Metacomet-Monadnock Trail

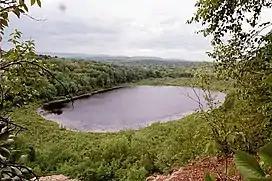
Snake Pond, a kettle pond along the M&M Trail on trap rock East Mountain

The ridge that forms the spine of the M&M Trail across Provin Mountain, East Mountain, and the Mount Tom and Holyoke ranges was formed 200 million years ago during the late Triassic and early Jurassic periods and is composed of trap rock, also known as basalt, an extrusive volcanic rock. Basalt is a dark colored rock, but the iron within it weathers to a rusty brown when exposed to the air, lending the ledges a distinct reddish appearance. Basalt frequently breaks into octagonal and pentagonal columns, creating a unique "postpile" appearance. Huge slopes made of fractured basalt talus are visible beneath many of the ledges; they are particularly visible along the Metacomet-Monadnock Trail on Bare Mountain. The basalt ridges are the product of several massive lava flows hundreds of feet deep that welled up in faults created by the rifting apart of North America from Eurasia and Africa. These basalt floods of lava happened over a period of 20 million years. Erosion occurring between the eruptions deposited deep layers of sediment between the lava flows, which eventually lithified into sedimentary rock. The resulting "layer cake" of basalt and sedimentary sheets eventually faulted and tilted upward. Subsequent erosion wore away the weaker sedimentary layers a faster rate than the basalt layers, leaving the abruptly tilted edges of the basalt sheets exposed, creating the distinct linear ridge and dramatic cliff faces visible today. One way to imagine this is to picture a layer cake tilted slightly up with some of the frosting (the sedimentary layer) removed in between. One of the best places to view this layer-cake structure is just beneath the summit of Mount Norwottuck. The summit of Norwottuck is made of basalt; directly beneath the summit are the Horse Caves, a deep overhang where the weaker sedimentary layer has worn away at a more rapid rate than the basalt layer above it. The Horse Caves are located a short distance off the M&M Trail via the Robert Frost Trail. The sedimentary rock of the Connecticut River Valley is also well known for its fossils, especially dinosaur tracks, which have been discovered in several locations near the ridges that the M&M Trail traverses.